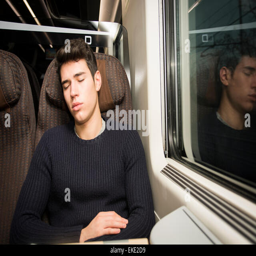
young man sleeping while traveling on a train